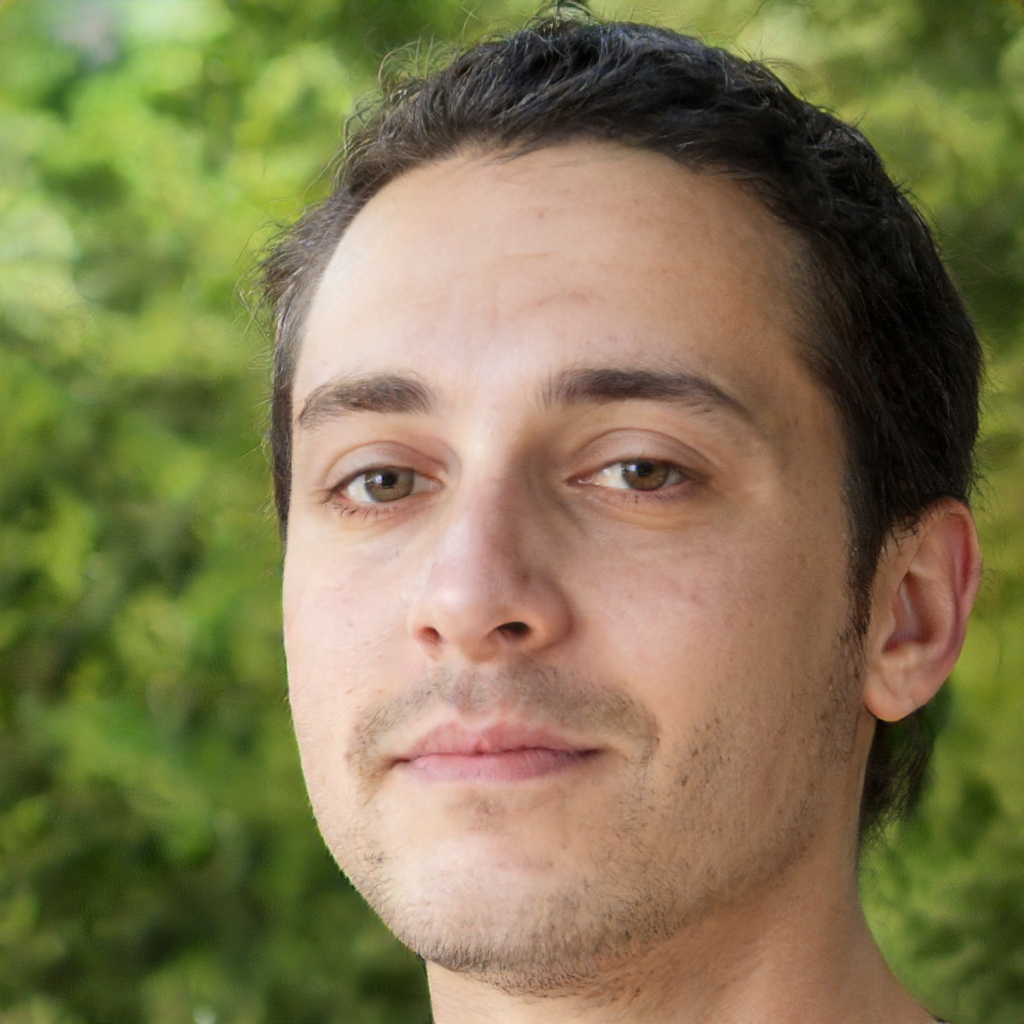
Gender: Male